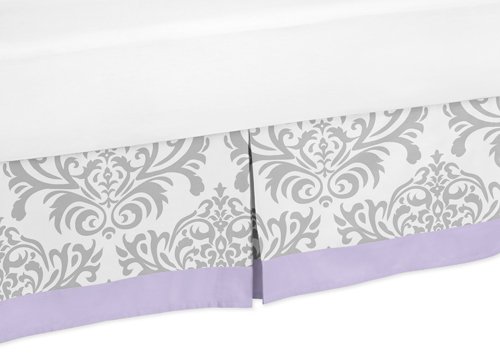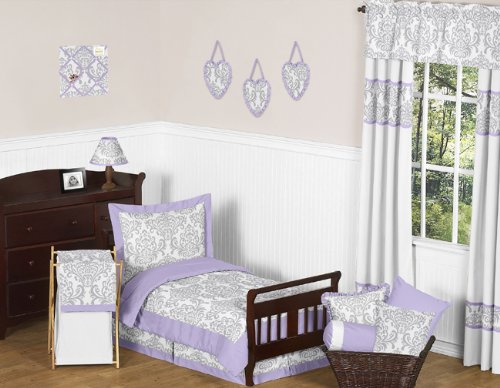
Lavender, Gray and White Damask Print Elizabeth Bed Skirt for Girl Toddler Bedding Sets
Category: Baby
Toddler Bed Skirts are specially created to coordinate with the toddler bedding sets. It will help complete the look and feel of this theme for your child's room. Fits all standard toddler beds.
Features: Damask | Imported | Toddler Bed Skirts are specially created to coordinate with the toddler bedding sets. | This Toddler Bed Skirt dimensions are: 28in x 52in with 10in drop | This 3 sided pleated skirt uses the damask print with a lavender cotton border | This design has matching accessories such as window treatments, hampers, shower curtains, memory photo boards, body pillow cases and decorative pillows